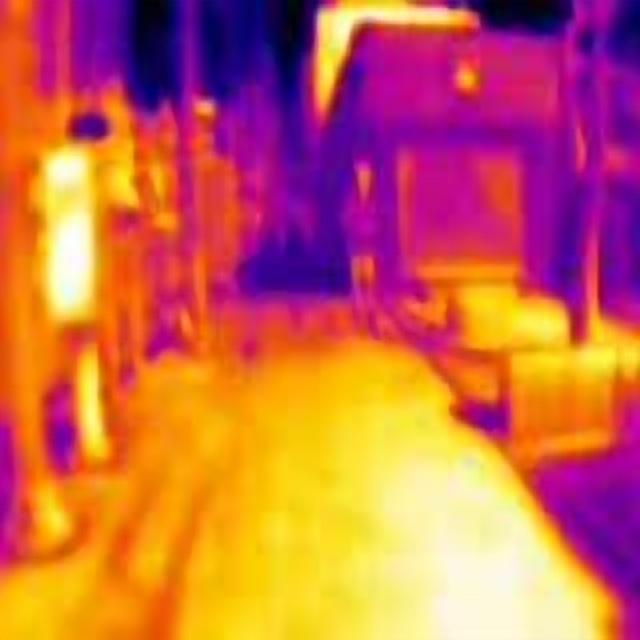
Detected objects:
label: person